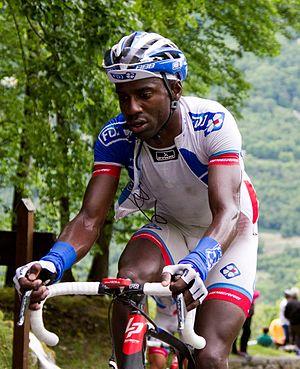
Kévin Réza, né le 18 mai 1988 à Versailles, est un coureur cycliste français. Professionnel depuis 2011, il est membre de l'équipe B&B Hotels-Vital Concept depuis 2018.